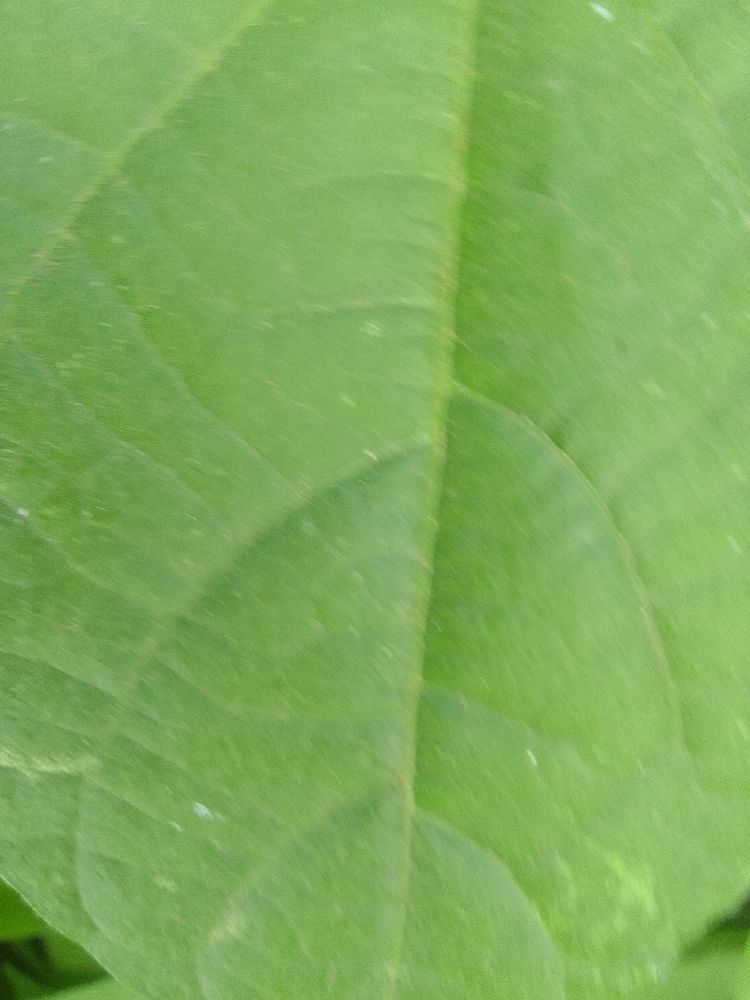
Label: healthy